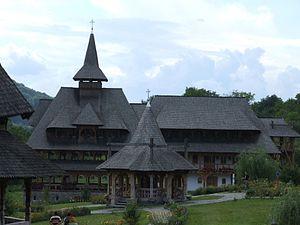
Bârsana est une commune roumaine du județ de Maramureș, dans la région historique de Transylvanie et dans la région de développement du Nord-Ouest.